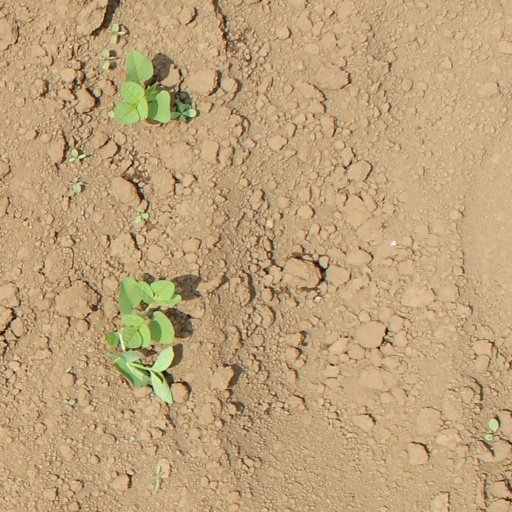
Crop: soybean